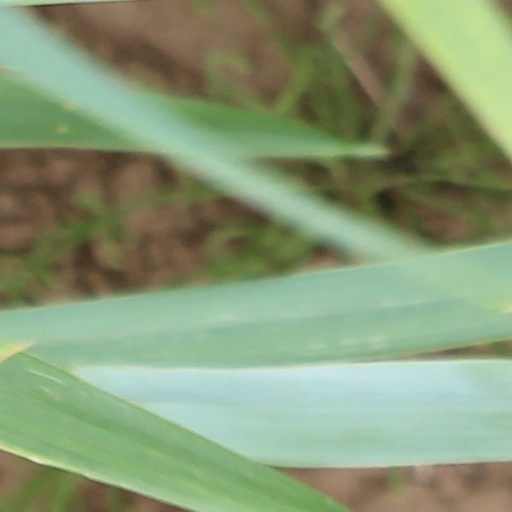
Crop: wheat